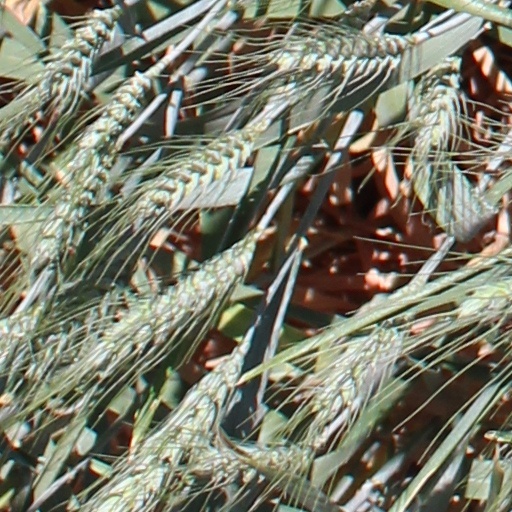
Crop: wheat